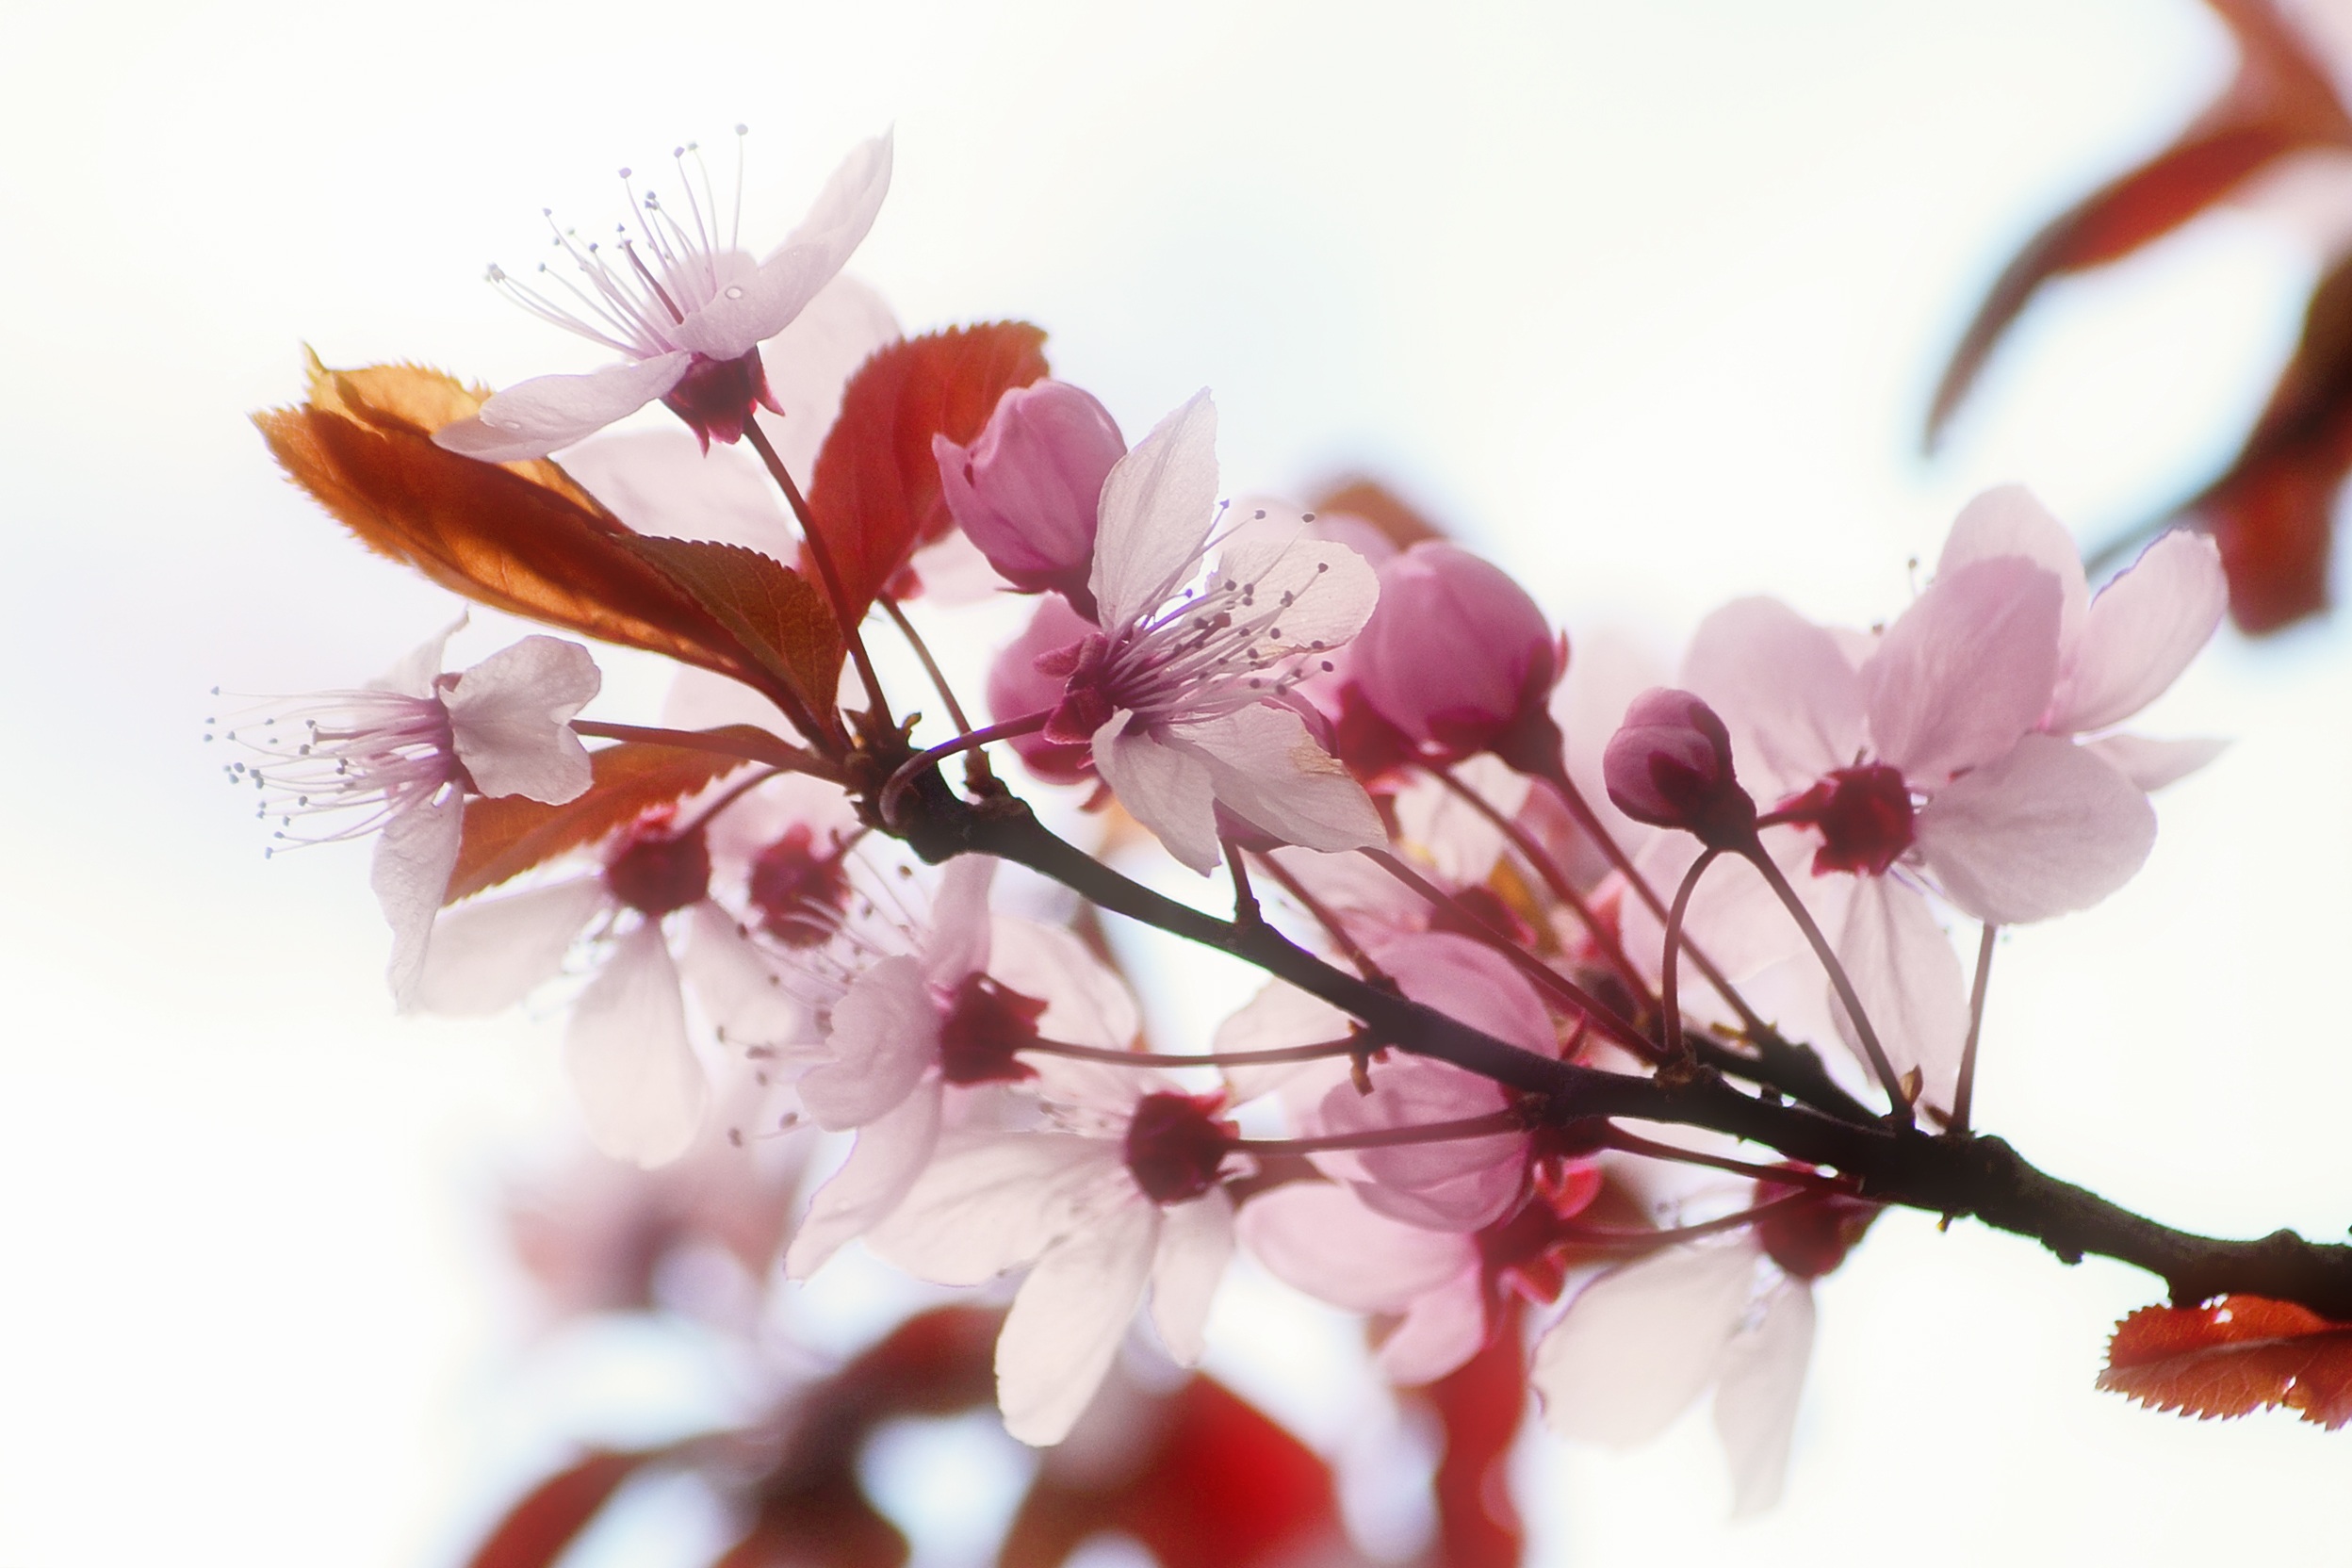
branch, blossom, plant, flower, petal, food, spring, produce, color, garden, pink, cherry blossom, twig, close up, flower garden, blossoming, flowering, spring flower, prunus, macro photography, pink flowers, flowering plant, land plant